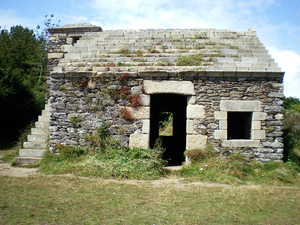
Corps de garde de Merrien, dit «
Moëlan-sur-Mer [mwelɑ̃ syʁ mɛʁ] est une commune du département du Finistère, dans la région Bretagne, en France.